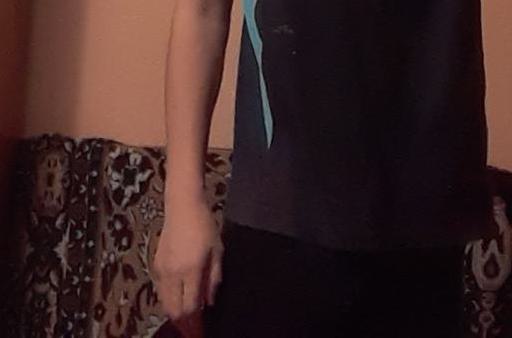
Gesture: no_gesture